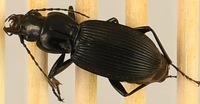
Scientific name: Pterostichus lachrymosus
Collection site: Mountain Lake Biological Station NEON (MLBS), plot MLBS_008